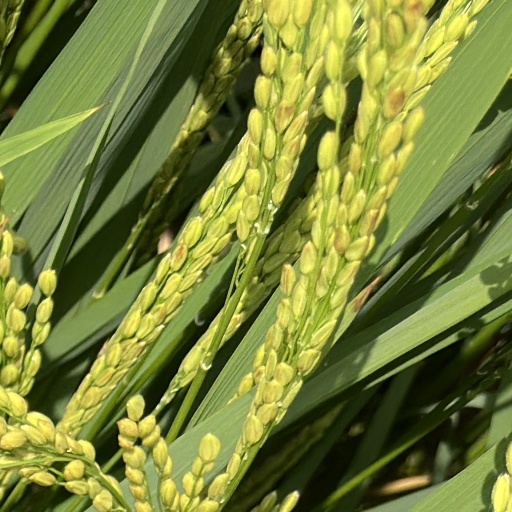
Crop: rice